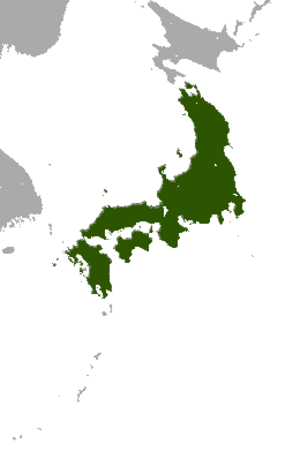
Le Lièvre du Japon est un mammifère de la famille des Léporidés.